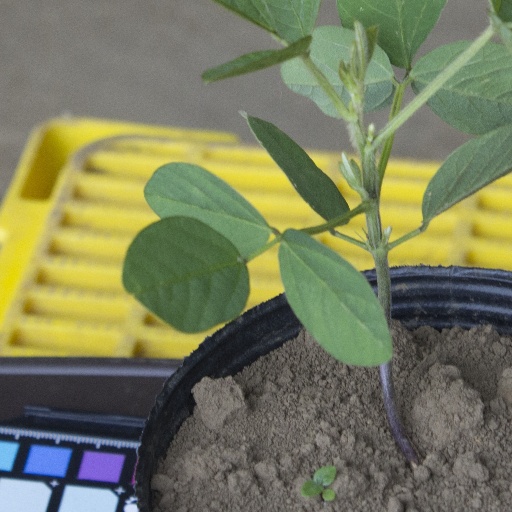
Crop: soybean